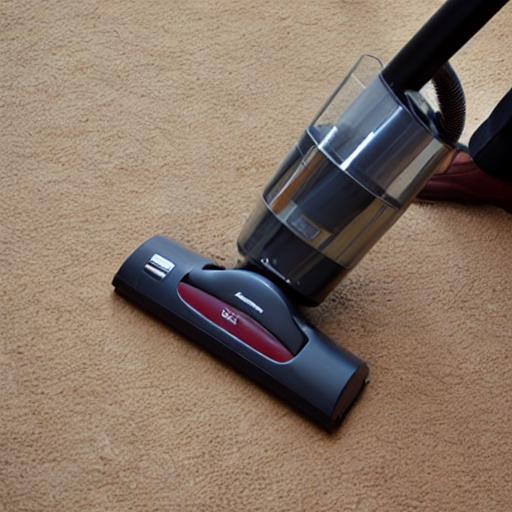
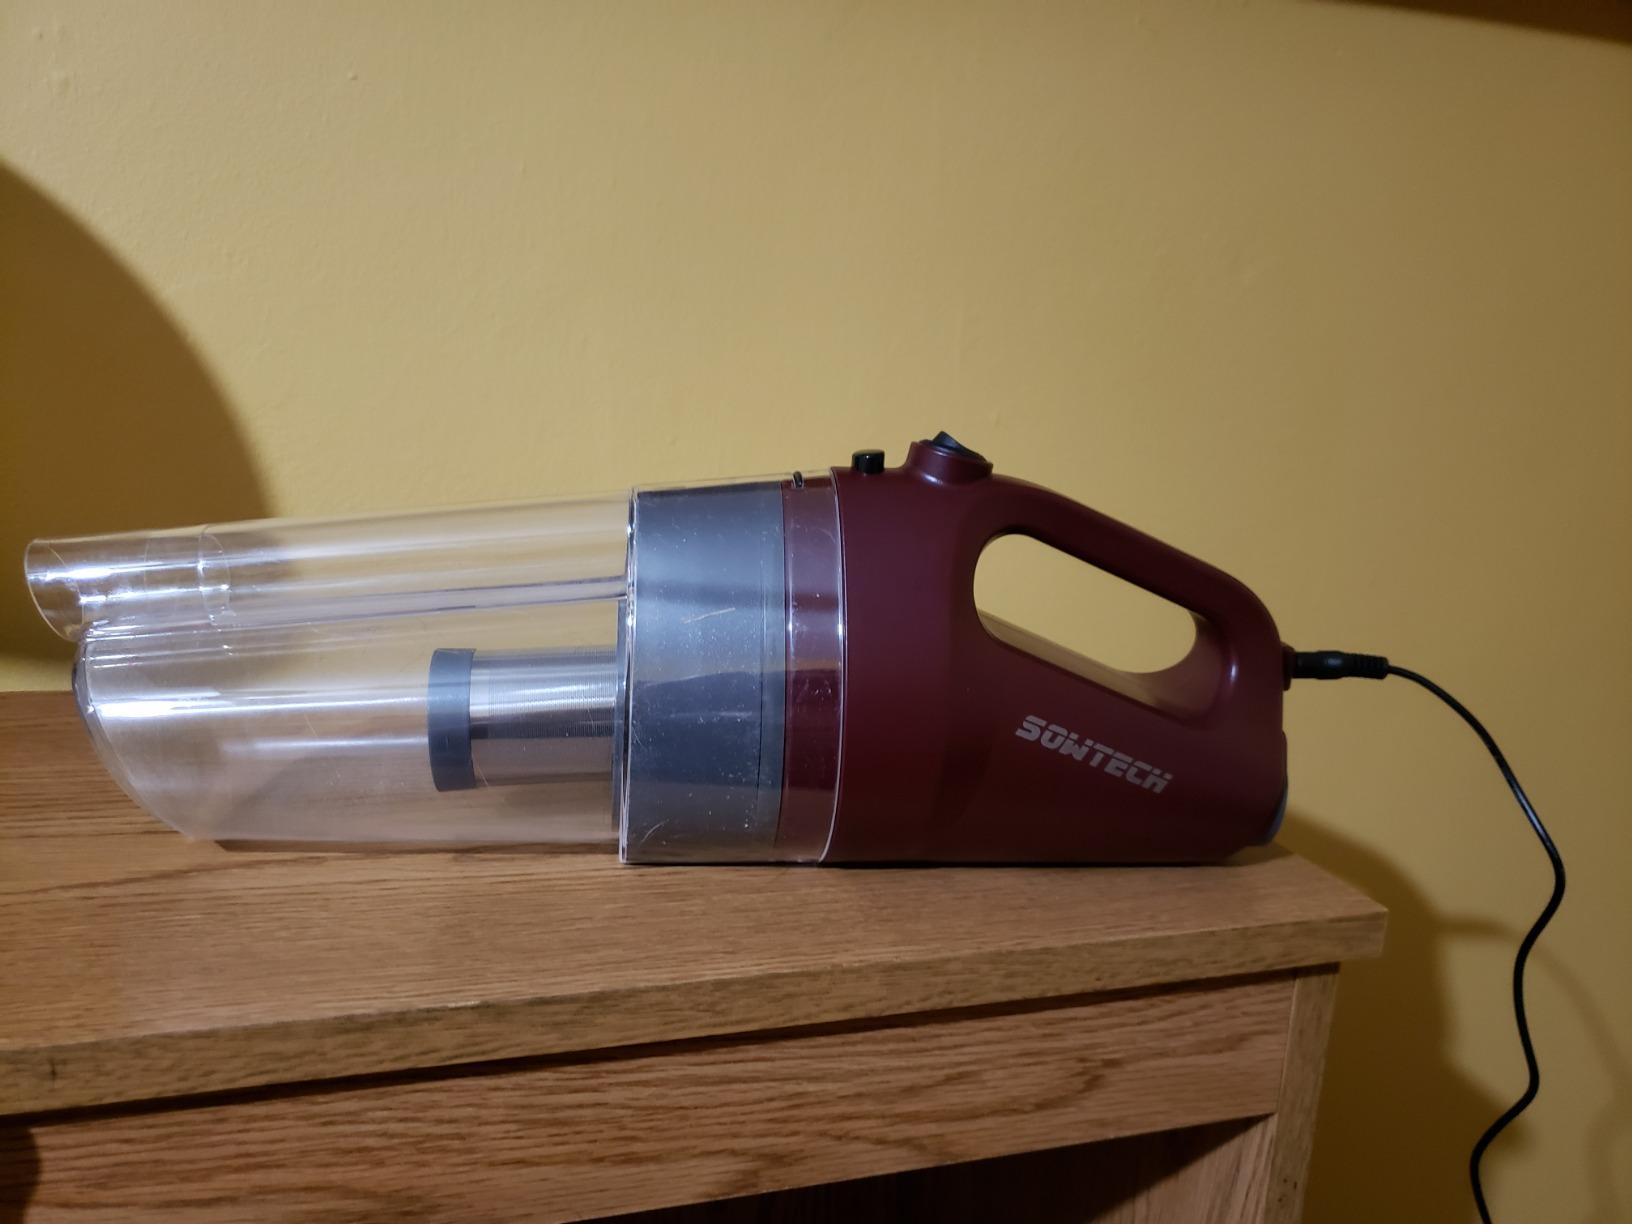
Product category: items_vacuum
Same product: no